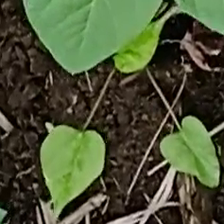
Weed species: Obscure_morning _glory(Ipomoea obscura)